Nursultan Nazarbayev International Airport

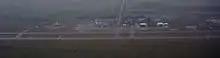
Aerial view of NQZ's runway 04/22 in 2007, when Terminal 1 was not yet operational

The airport resides at an elevation of above mean sea level. The airport has a single active runway in use, running roughly east to west and designated 04/22 with an asphalt/concrete surface measuring . The airport is equipped with an Instrument Landing System (ILS) rated to a Category IIIA (both directions), allowing the airport to guide landing aircraft safely under very poor weather conditions and also allowing planes to land in low visibility conditions, such as fog, supplied and installed by Siemens AG. The runway is also equipped with VOR/DME.